Peach Springs Trading Post

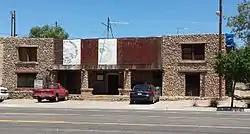

The Peach Springs Trading Post, at 863 W AZ 66 in Peach Springs, Arizona, is a historic building built in 1928. It was built by Cecil Davis and includes Pueblo Revival architecture. It has served as a post office and a general store and also as a dwelling. It was listed on the National Register of Historic Places in 2003.